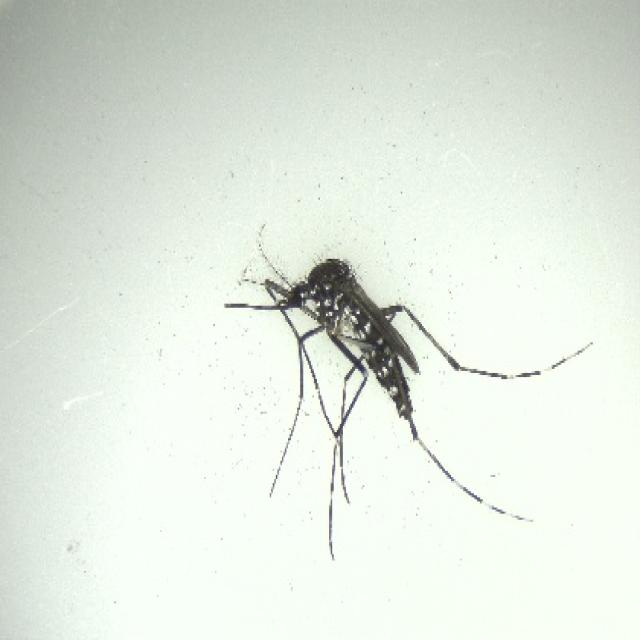
Species: aedes_albopictus